Stabilizer (aeronautics)

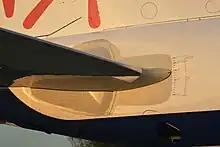
The adjustable horizontal stabilizer of an Embraer 170, with markings showing nose-up and nose-down trim angles

In the conventional configuration the horizontal stabilizer is a small horizontal tail or tailplane located to the rear of the aircraft. This is the most common configuration.